Phil Masters

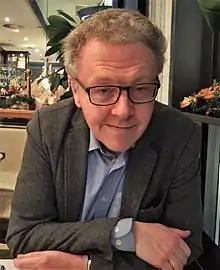
Masters in 2018

Phil Masters' writing credits in role-playing games go back to "White Dwarf" Magazine #20 and the "Fiend Folio" of "Advanced Dungeons & Dragons". Masters wrote about his British campaign for the "Champions" superhero game in "Kingdom of Champions" (1990) from Hero Games. He contributed adventures to Hogshead Publishing's licensed version of "Warhammer Fantasy Roleplay" in the mid 1990s. Masters also contributed articles to the magazine"The Excellent Prismatic Spray", and for "Cugel's Compendium of Indispensable Advantages" for "The Dying Earth Roleplaying Game", by Pelgrane Press. He also co-wrote or contributed to two supplements for "Ars Magica" later in the decade.